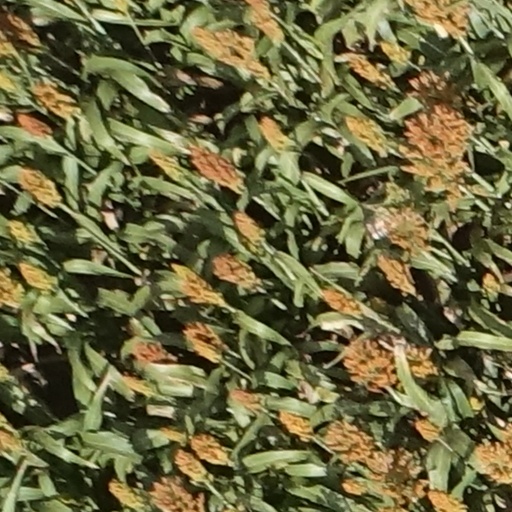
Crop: sorghum